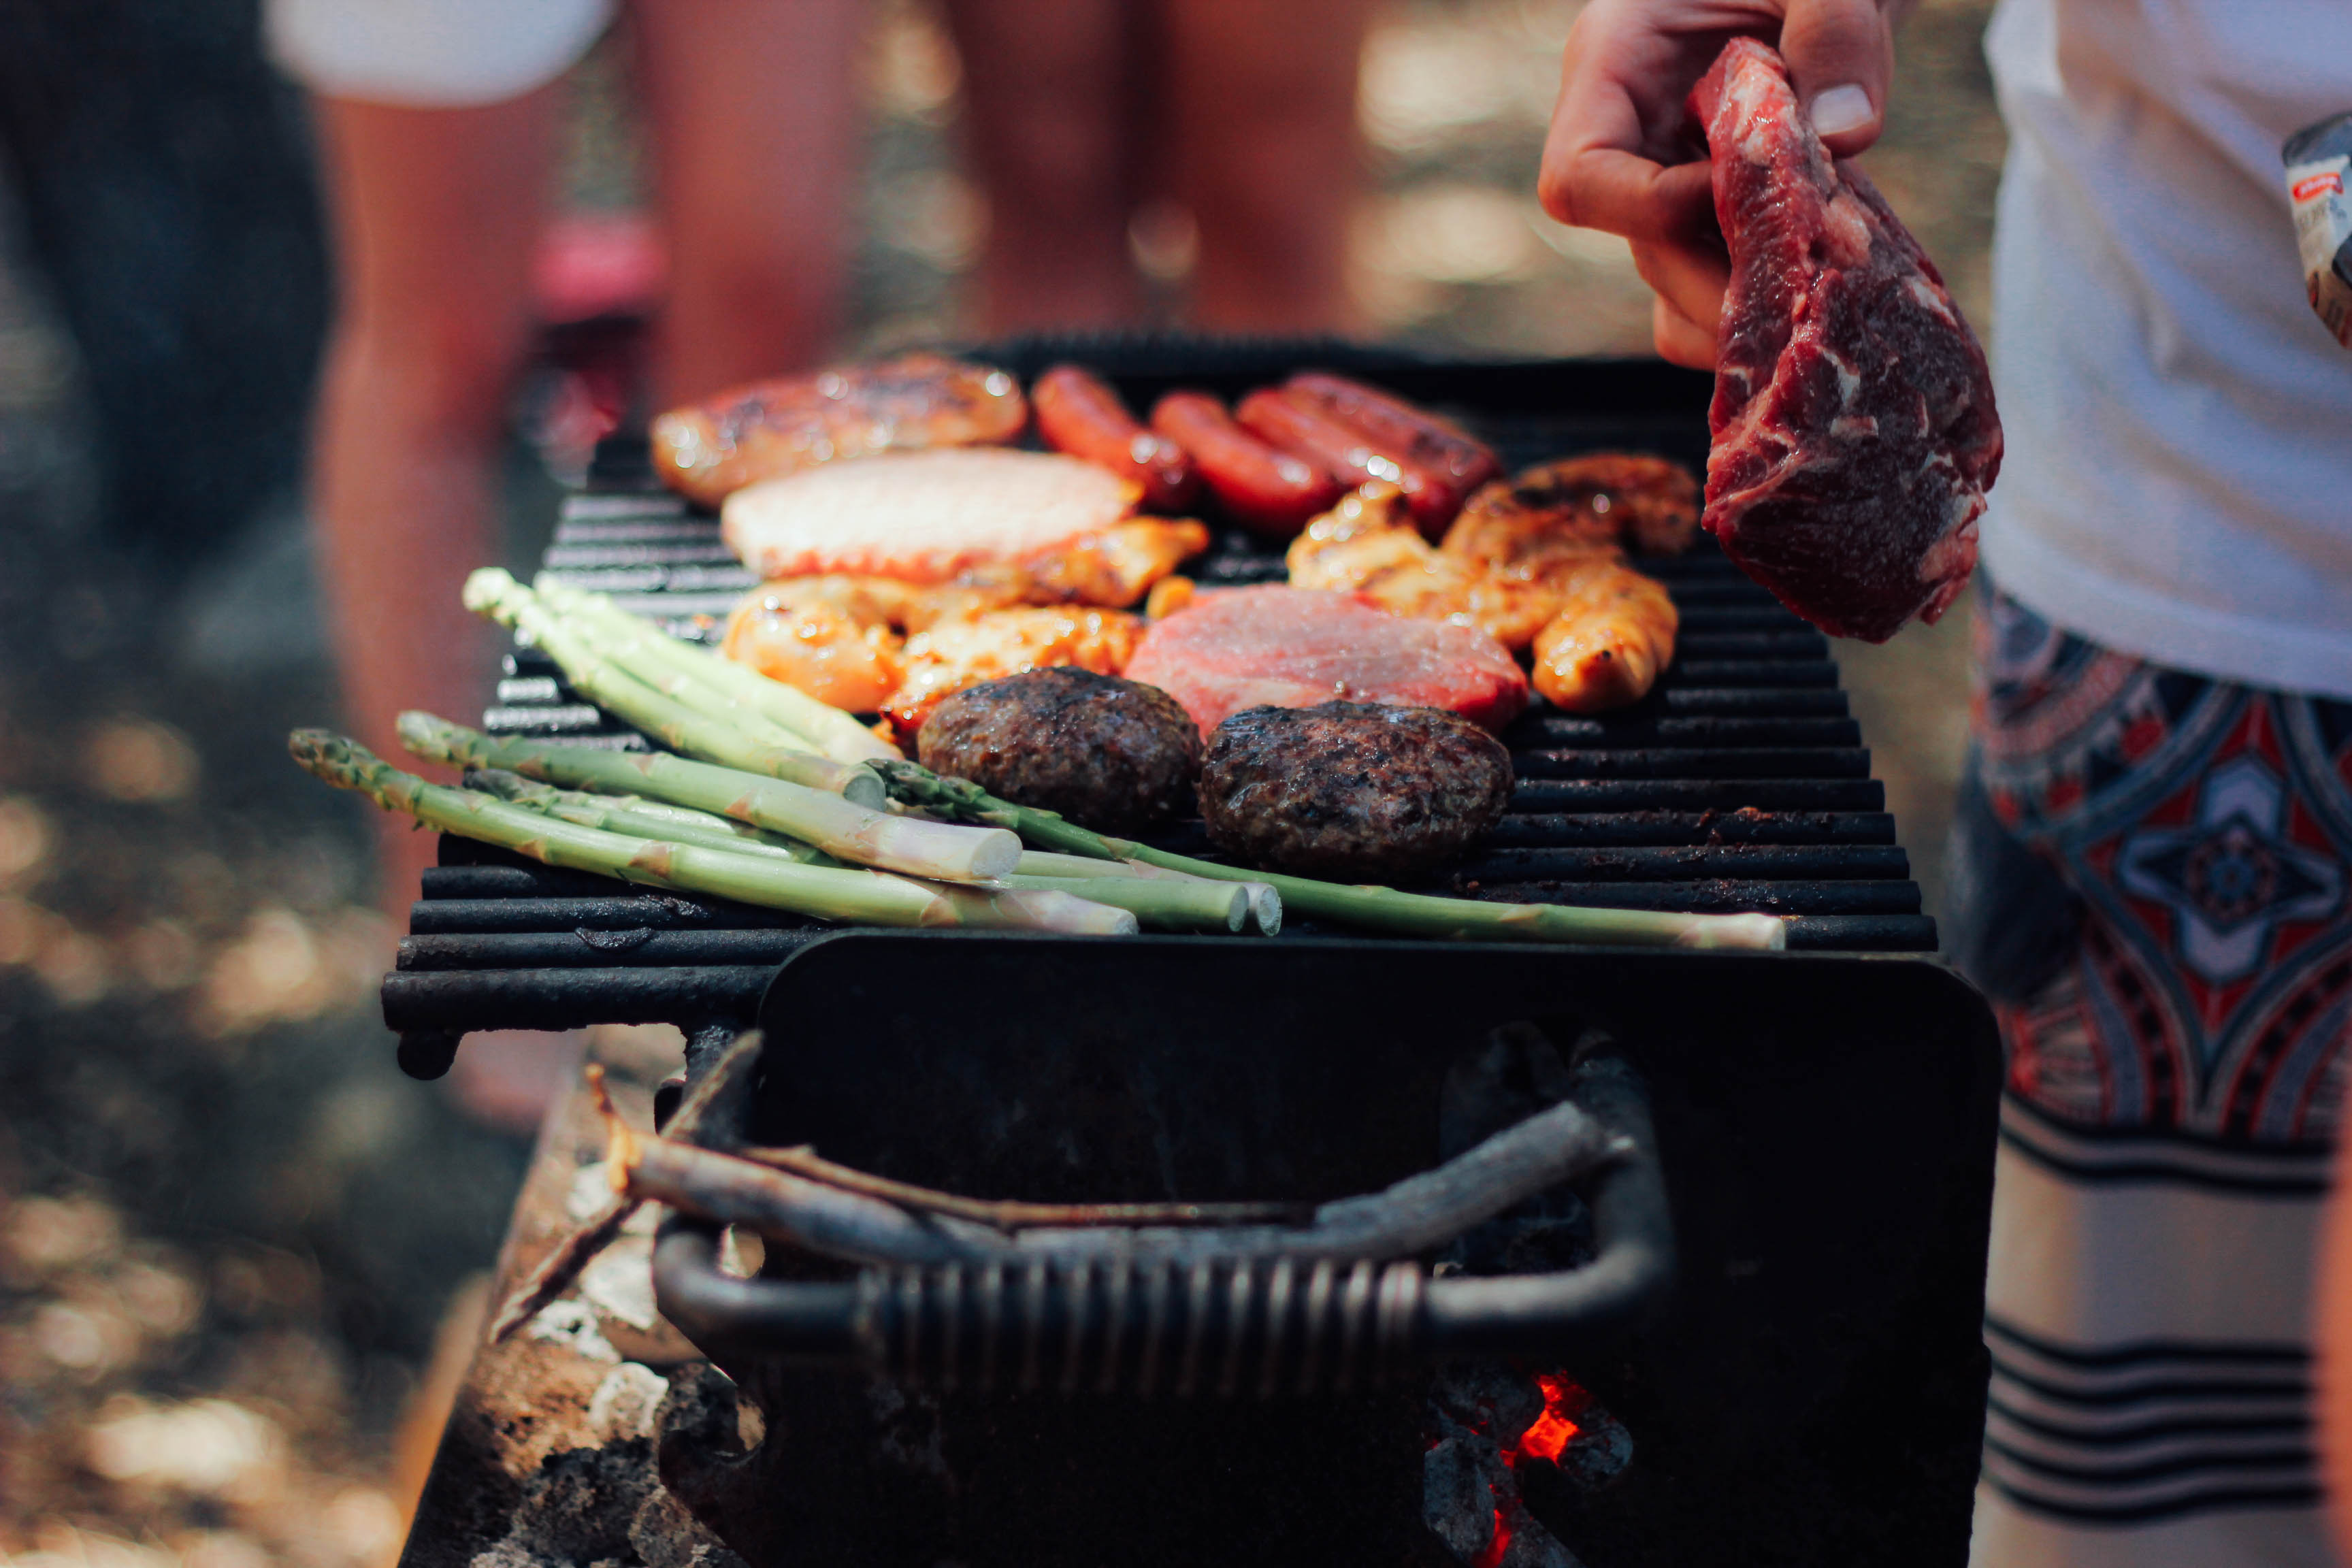
dish, meal, food, cooking, bbq, meat, barbecue, cuisine, beef, grill, asparagus, sausages, grilling, barbecue grill, sense, outdoor grill